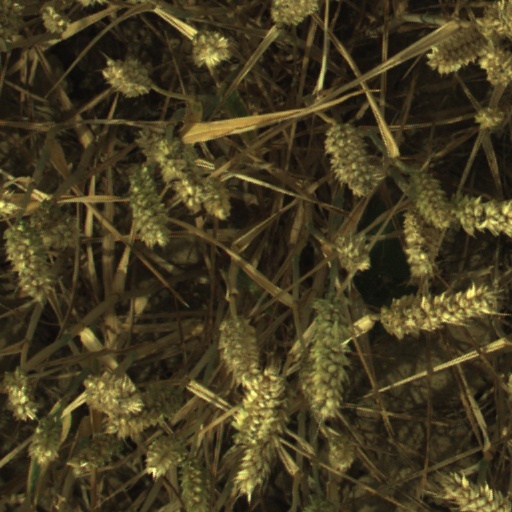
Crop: wheat